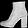
Label: Ankle boot